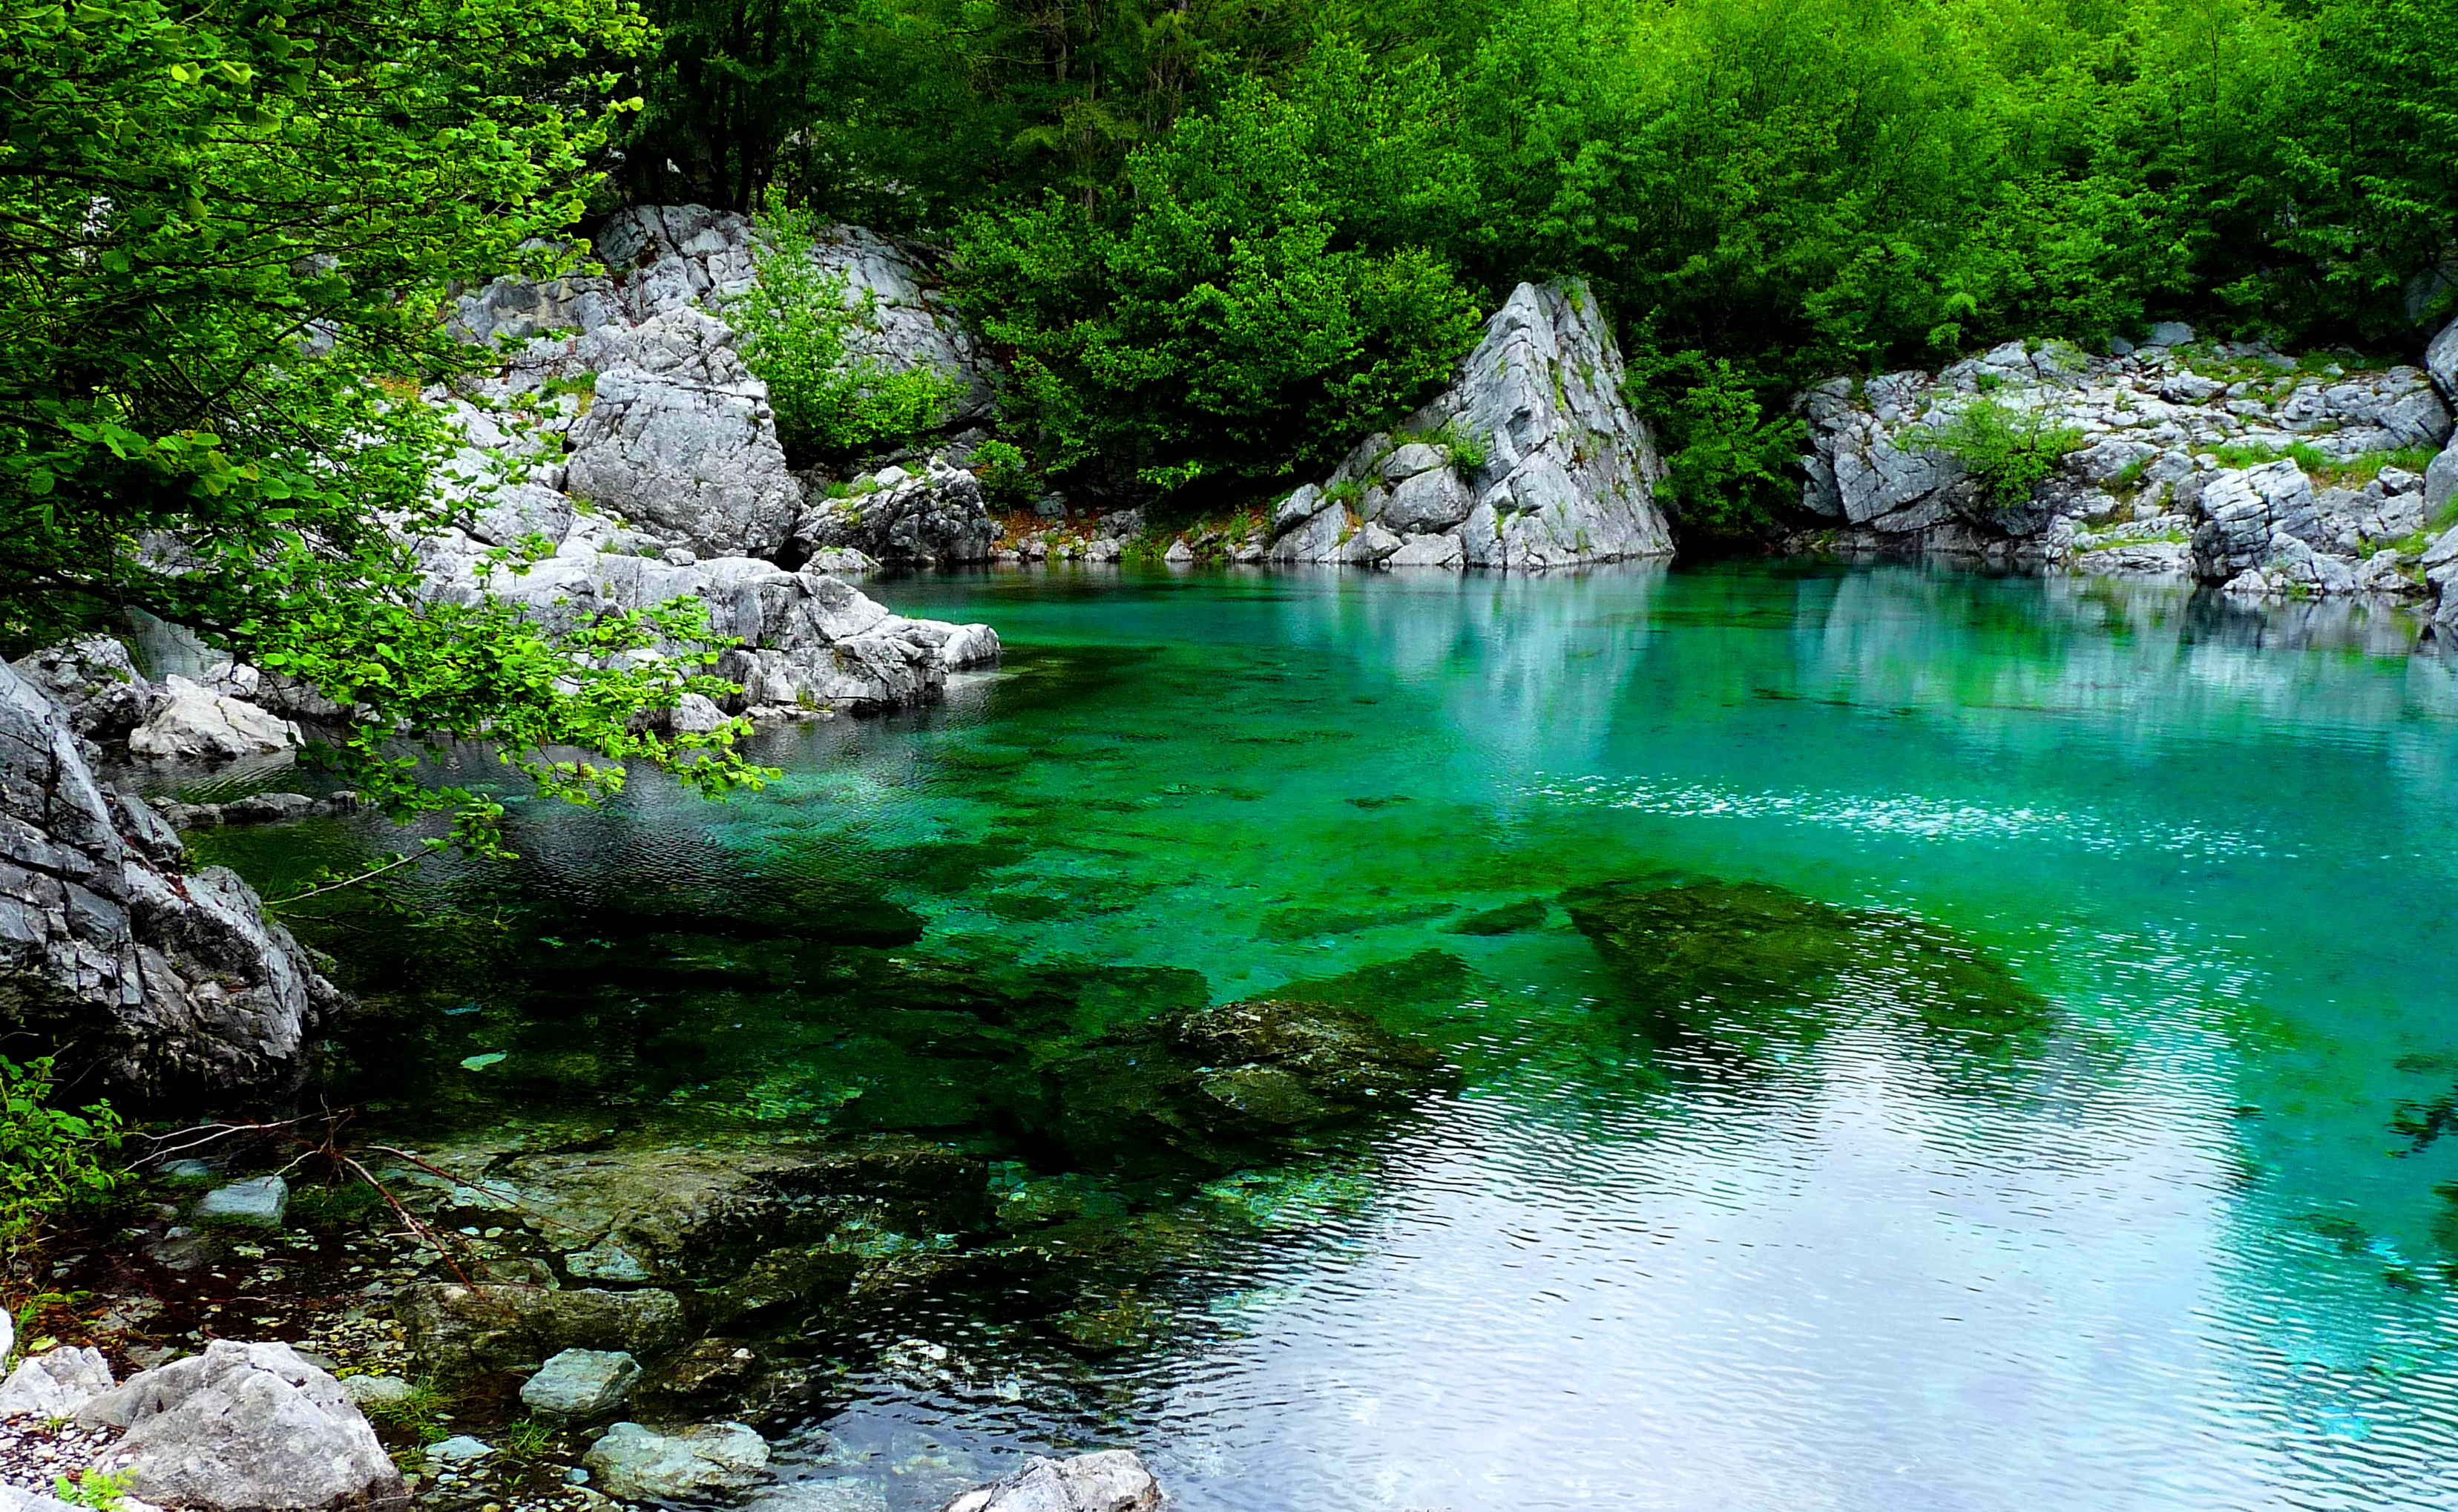
water, forest, waterfall, flower, lake, river, valley, pond, stream, park, rapid, blue, body of water, 2013, les, mountains, glacial, vegetation, dailyshoot, water feature, watercourse, vividstriking, anawesomeshot, albania, dazzlingshot, leshaines, haines, valbona, valbones, landform